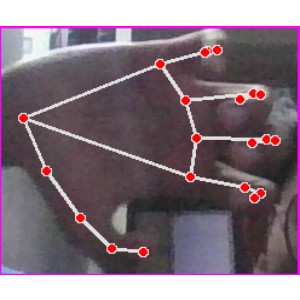
अक्षर: त